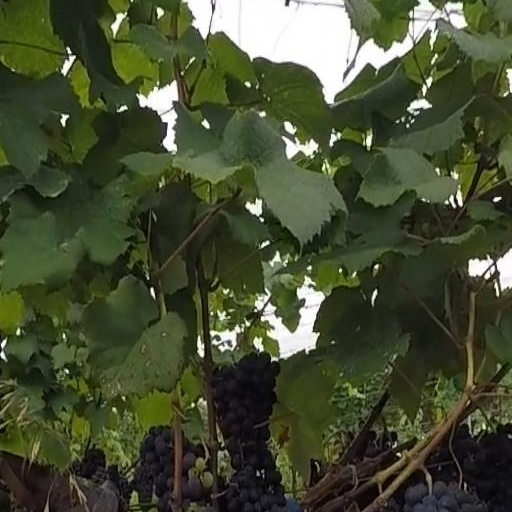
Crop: grape